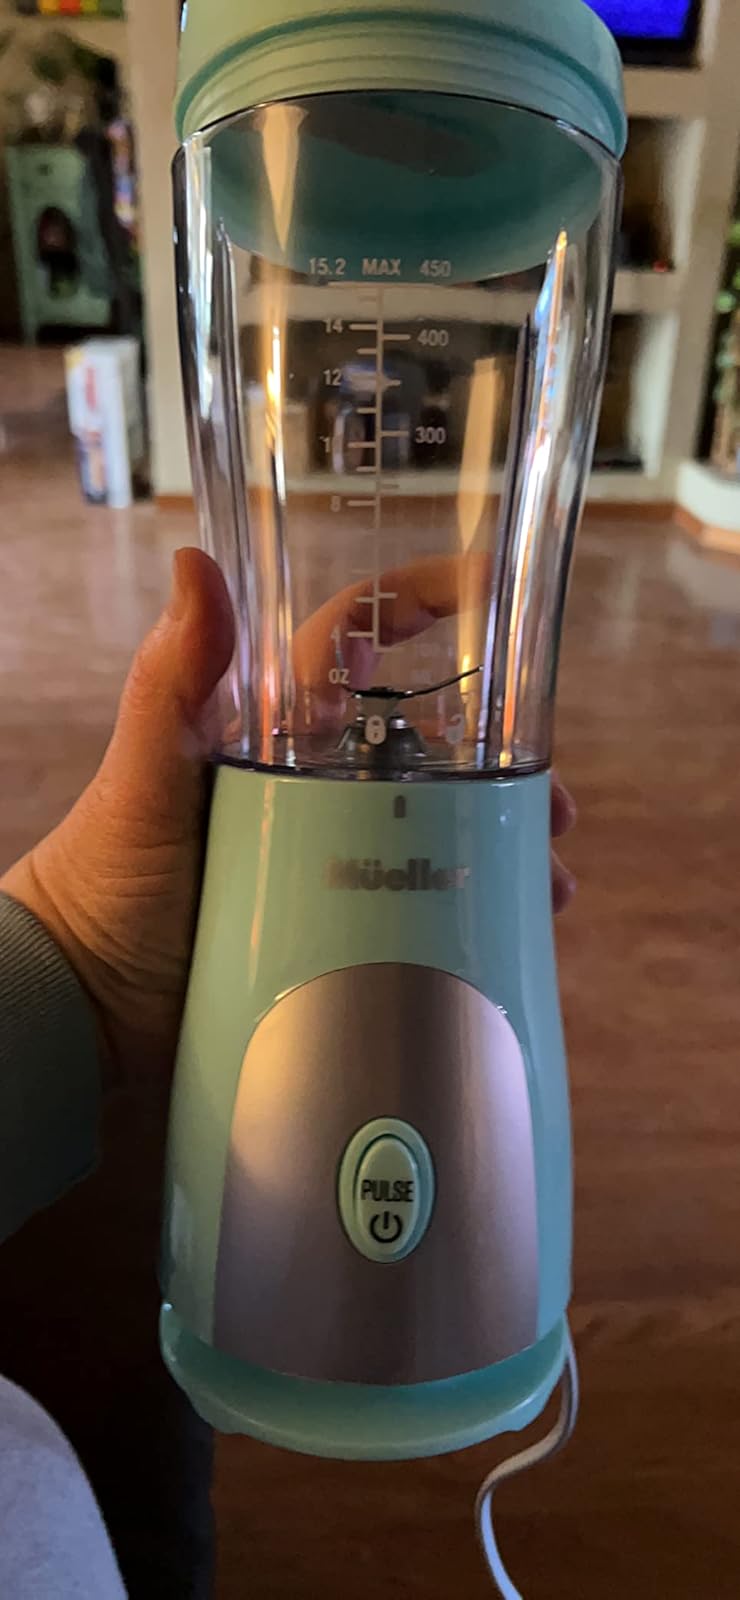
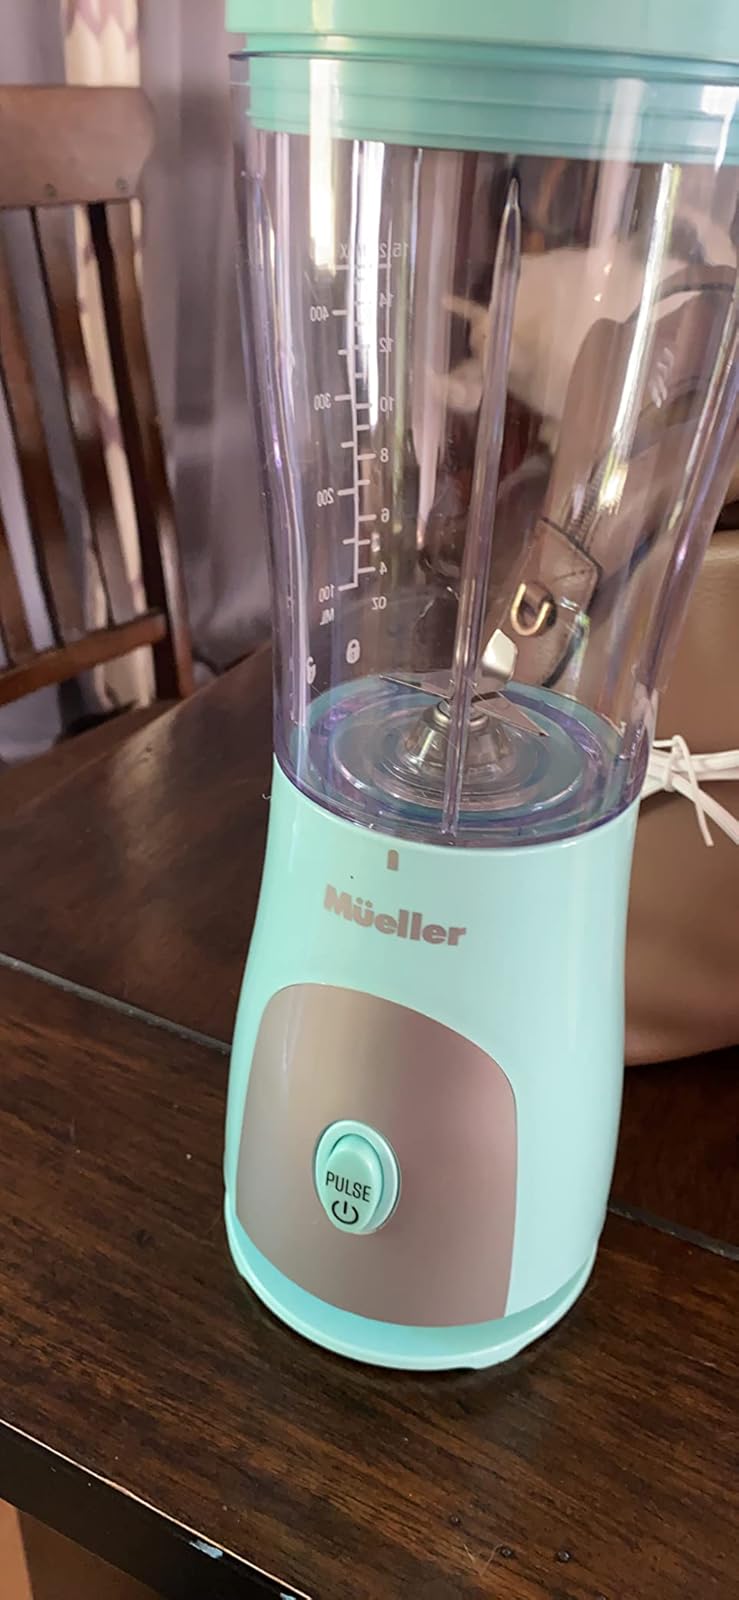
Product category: items_blender
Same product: yes